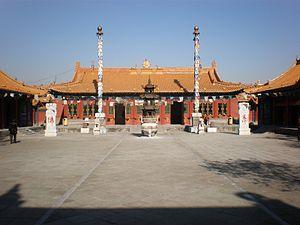
Le temple Dazhao est un temple bouddhique mongol, de l'école Gelug du bouddhisme tibétain, situé dans l'ancien quartier de Hohhot, capitale de Mongolie-Intérieure, en République populaire de Chine.